Tourism in Albania

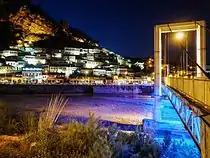
The city of thousand windows, Berat

Shtamë Pass National Park is mostly composed of dense forests, in which pine trees and oak dominate. Recently it is becoming an attraction for hiking.